Vernon C. Bain Correctional Center

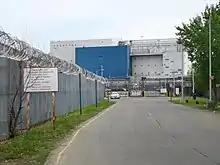
Parking lot and main entrance to the center in Hunts Point, Bronx

From the time the barge was constructed, there had been controversy about its cost. The final price was more than $35 million over budget, which attracted negative attention. The assistant correction commissioner, John H. Shanahan, claimed the price difference was because the Department of Corrections "never designed this kind of passenger vessel before and unfortunately there was a mistake in the original contract." William Booth, the chairman of the Board of Corrections, said at the time that the jail barge would be the last barge the Department of Corrections would build because the process was too expensive and too uncertain. The Board of Corrections is an independent body that monitors city-owned jails.